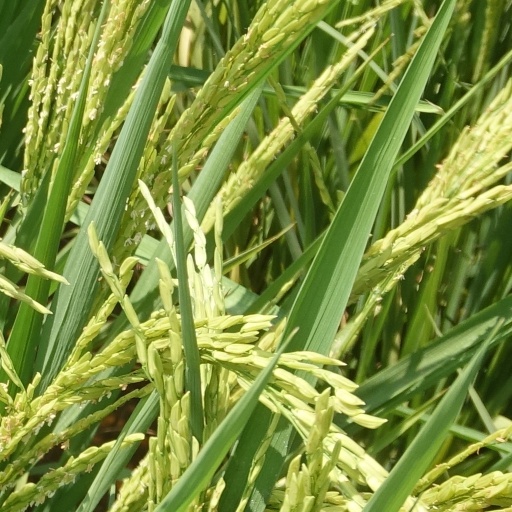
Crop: rice